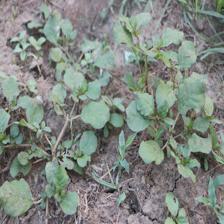
Label: BroadLeafWeed